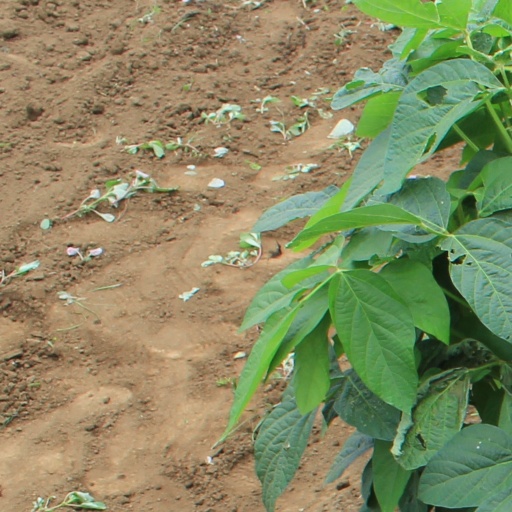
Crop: soybean